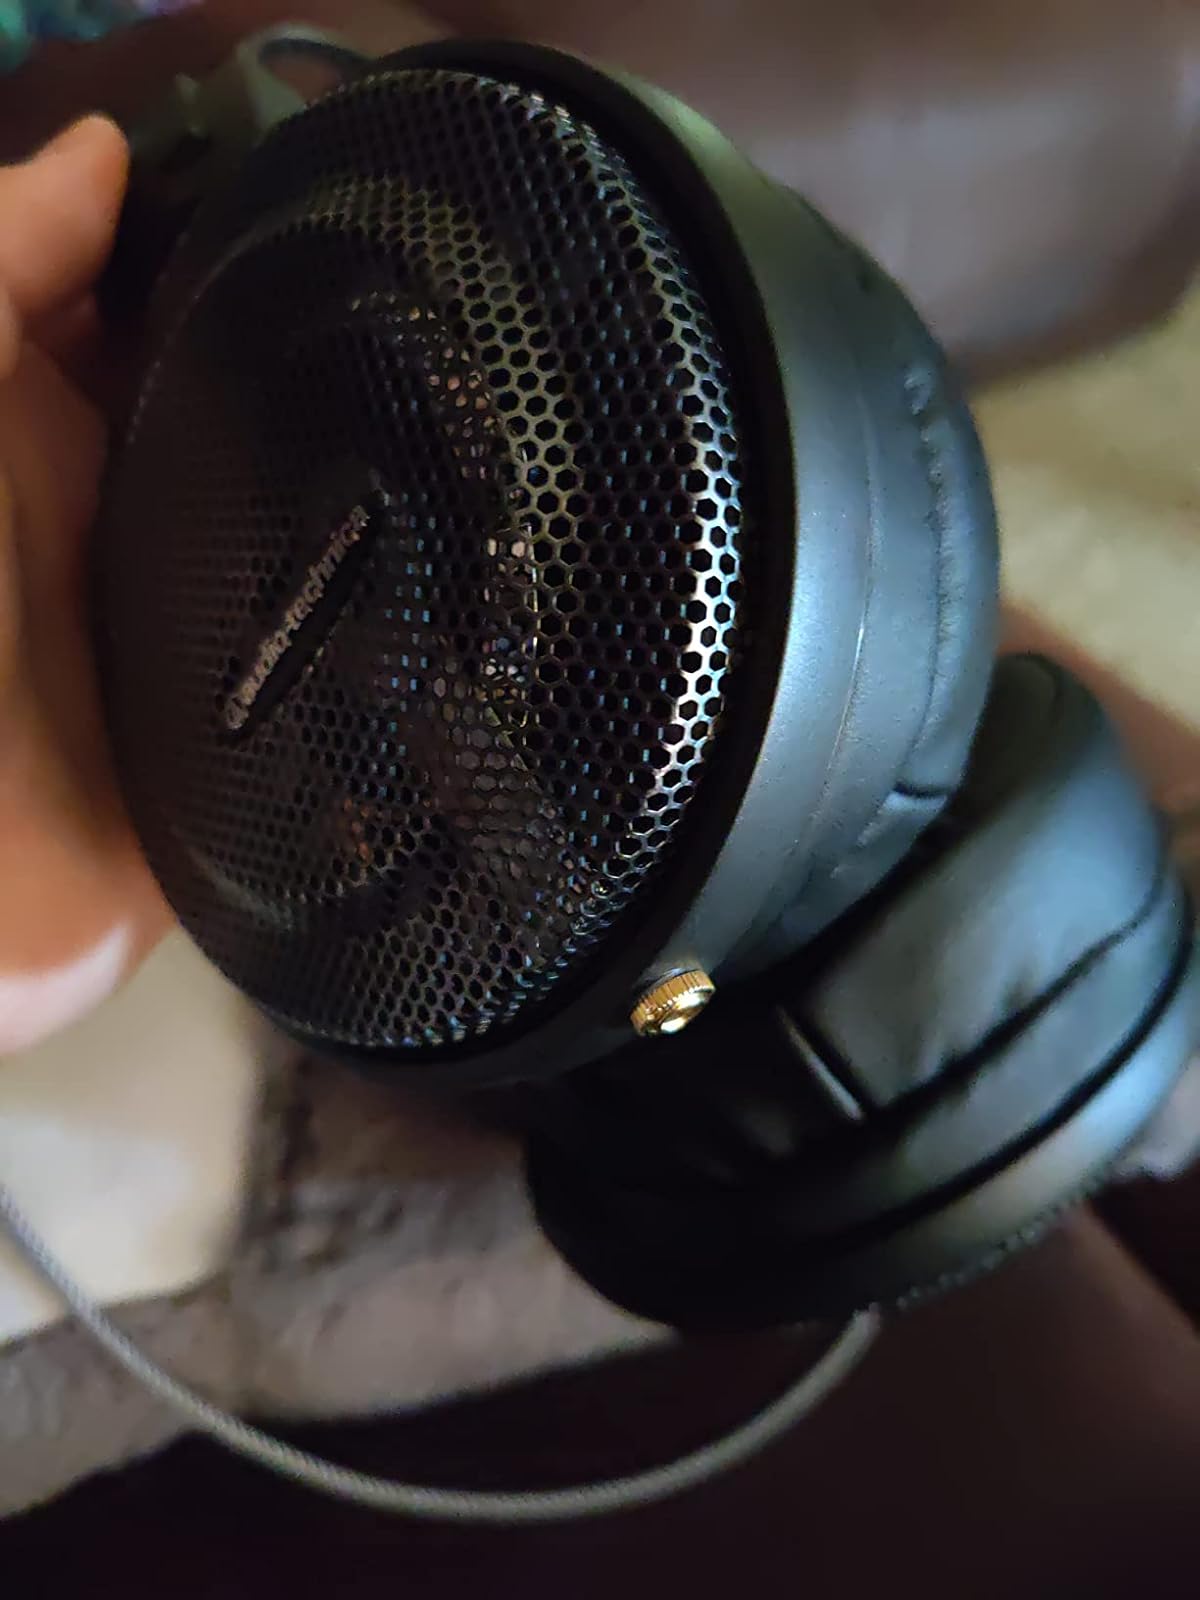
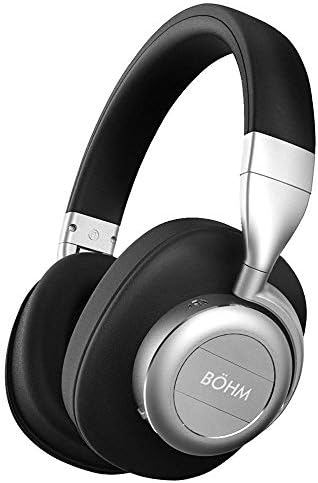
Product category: headphones
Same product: no